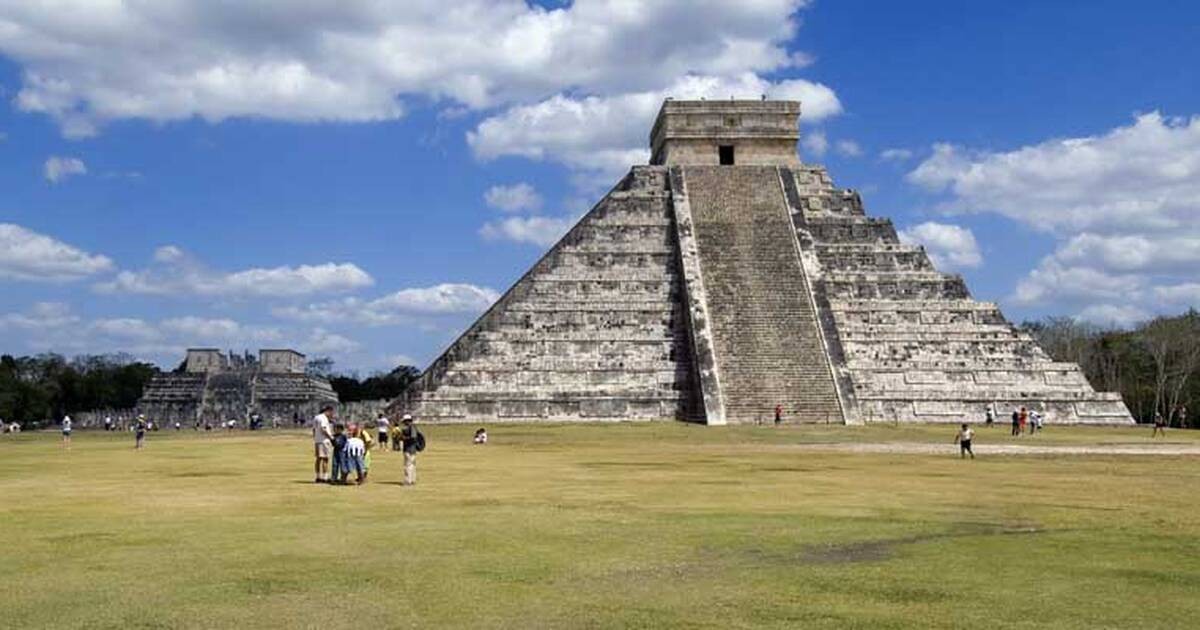
Landmark: Chichen Itza